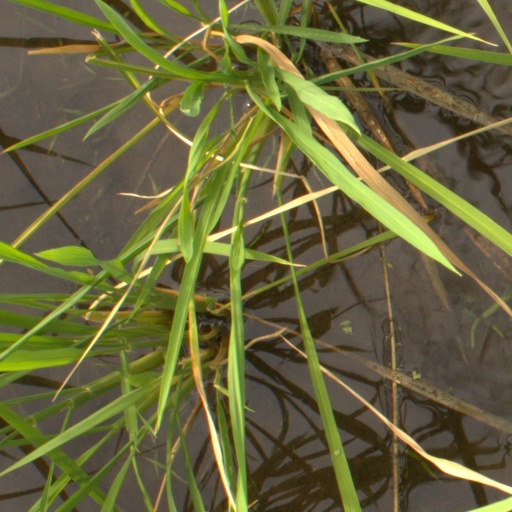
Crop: rice